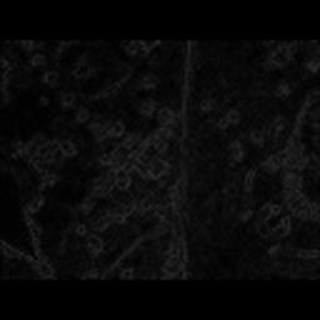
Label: cotton_bacterial_blight